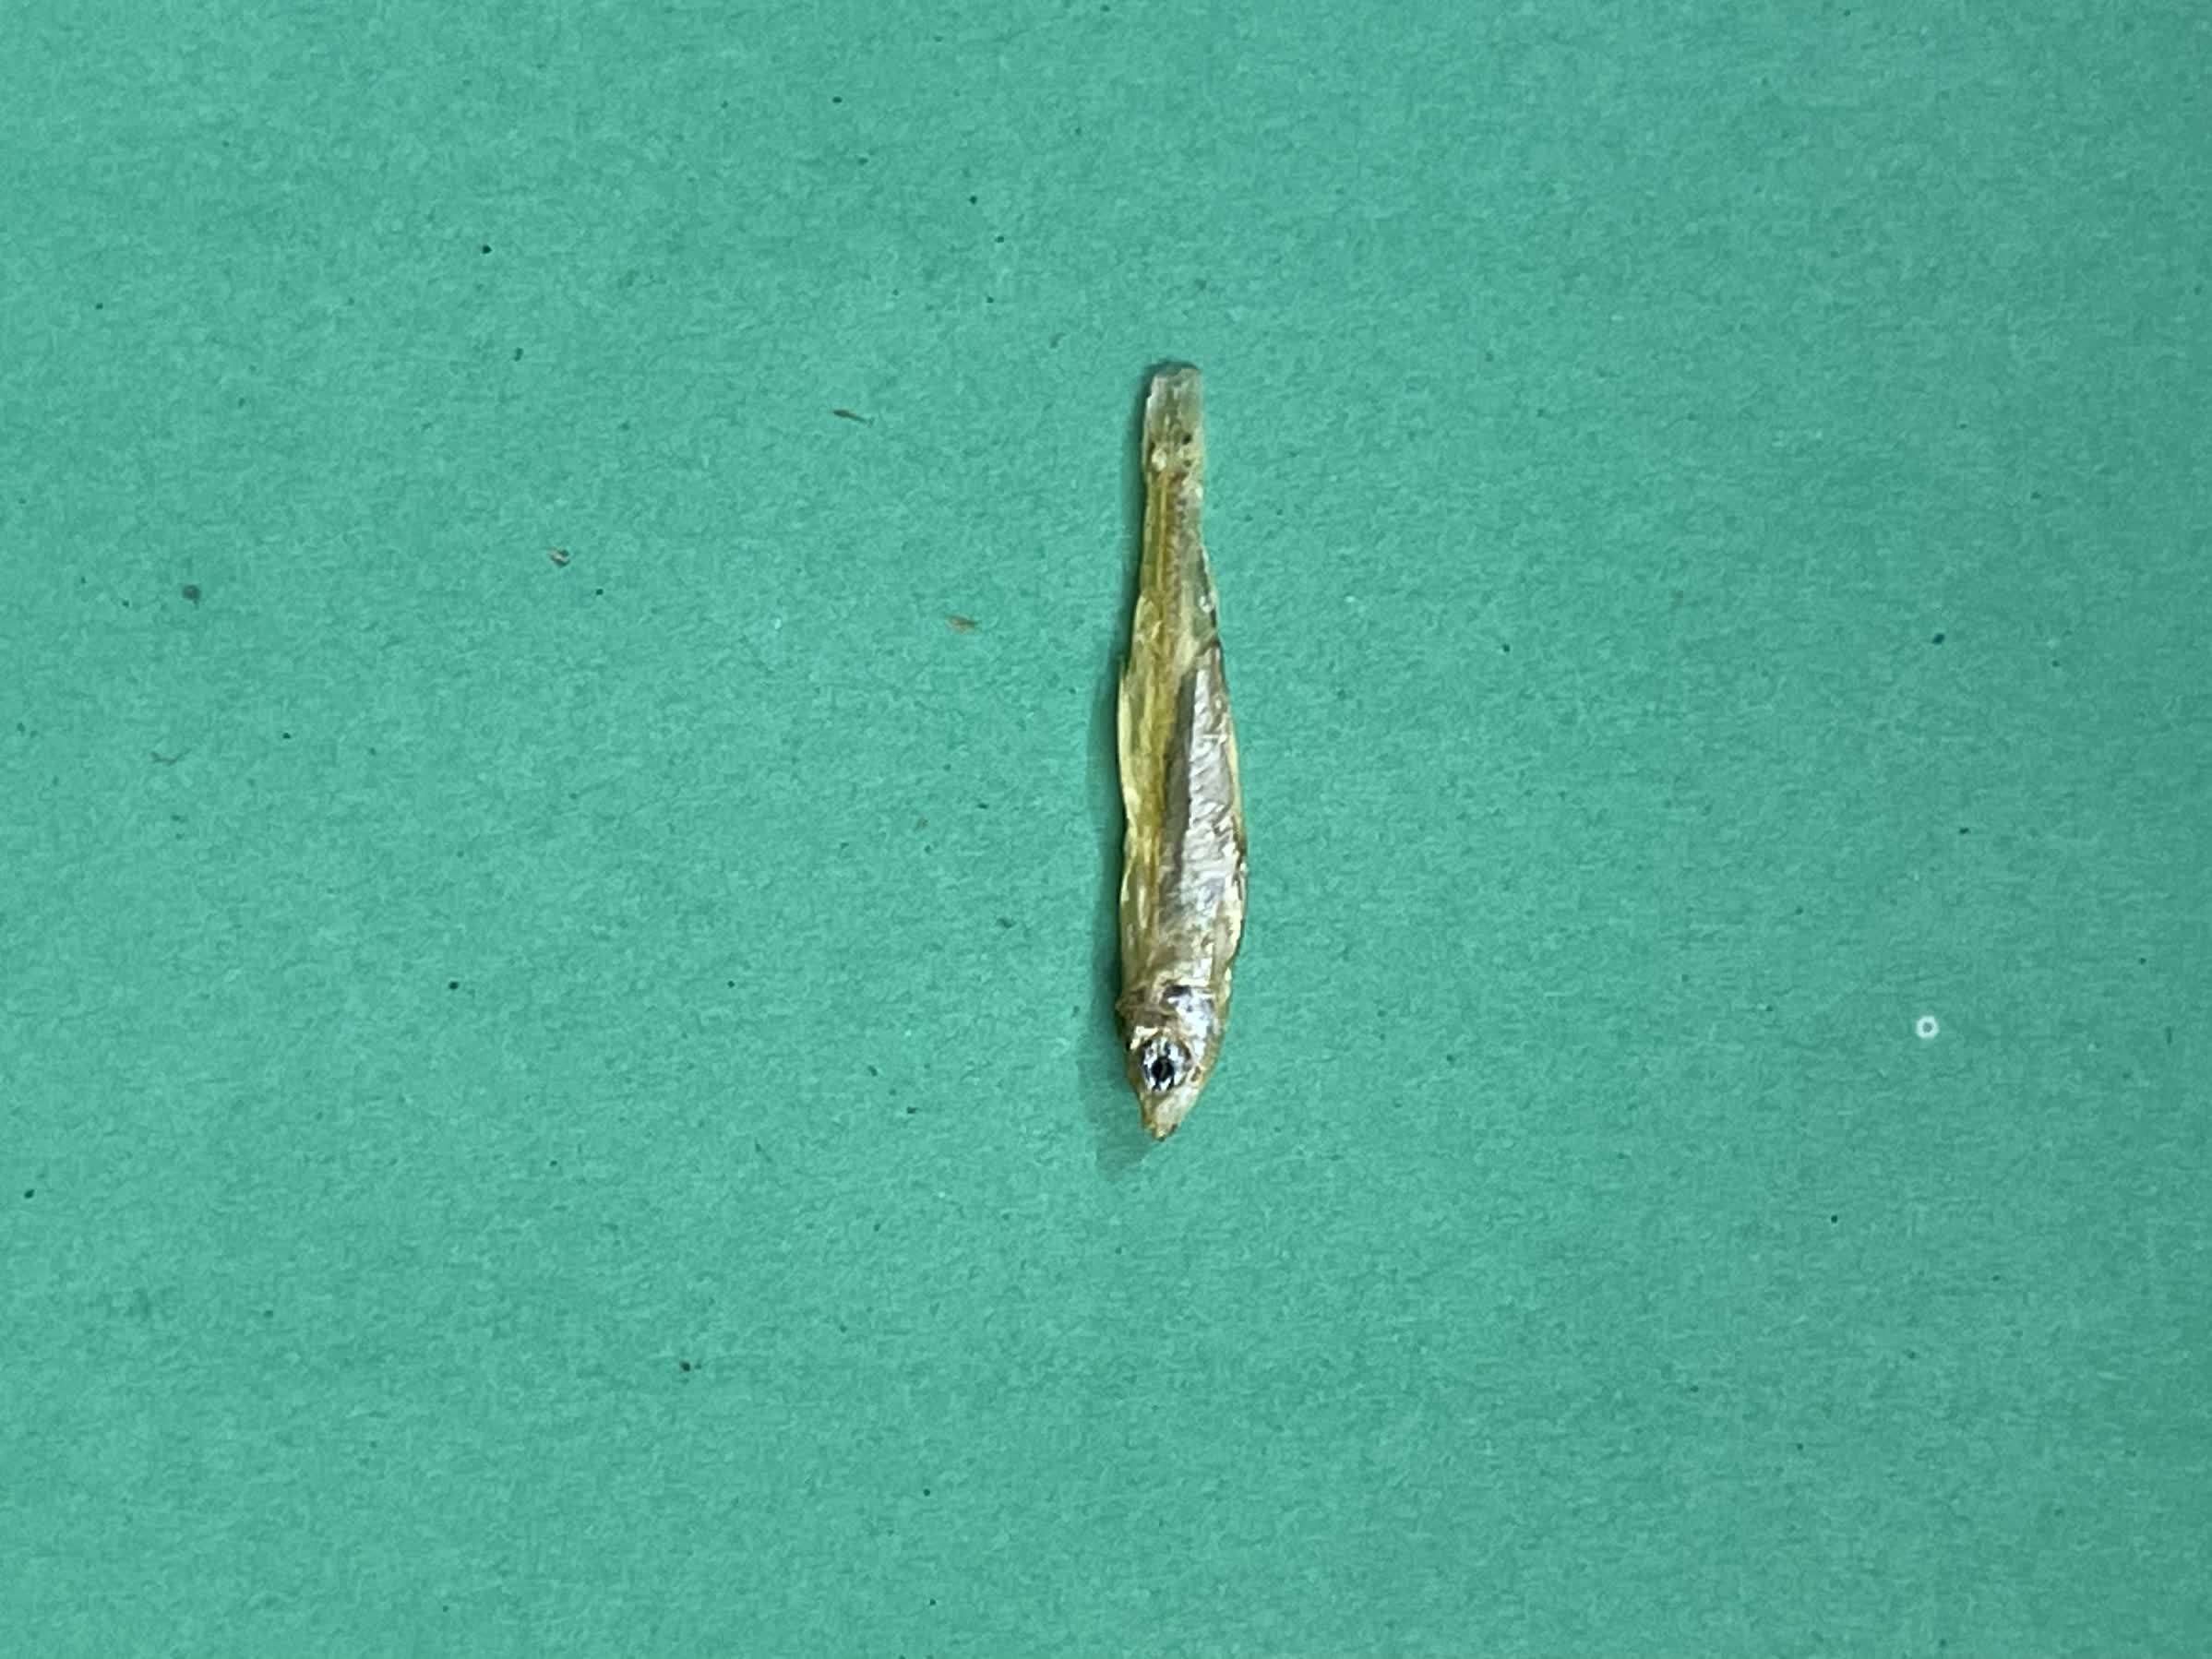
Species: kachki